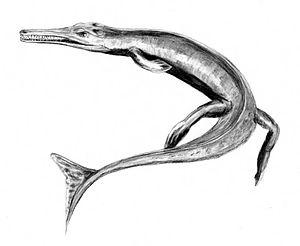
Cricosaurus est un genre éteint de crocodyliformes métriorhynchidés carnivores, à long rostre, presque exclusivement marins.
Le Tithonien est le troisième et dernier étage stratigraphique du Jurassique supérieur. Il s'étend de -152,1 ± 0,9 à ≃ -145,0 millions d'années. Il est précédé du Kimméridgien et est suivi par le Berriasien. Il se substitue depuis 1990 au Portlandien. Sa durée est d'environ 7 millions d'années.
Geosaurus est un genre éteint de crocodyliformes marins de la famille des métriorhynchidés ayant existé du Jurassique supérieur jusqu'au Crétacé inférieur, il y a environ entre 155 à 130 Ma. Ses fossiles ont été découverts en Europe.